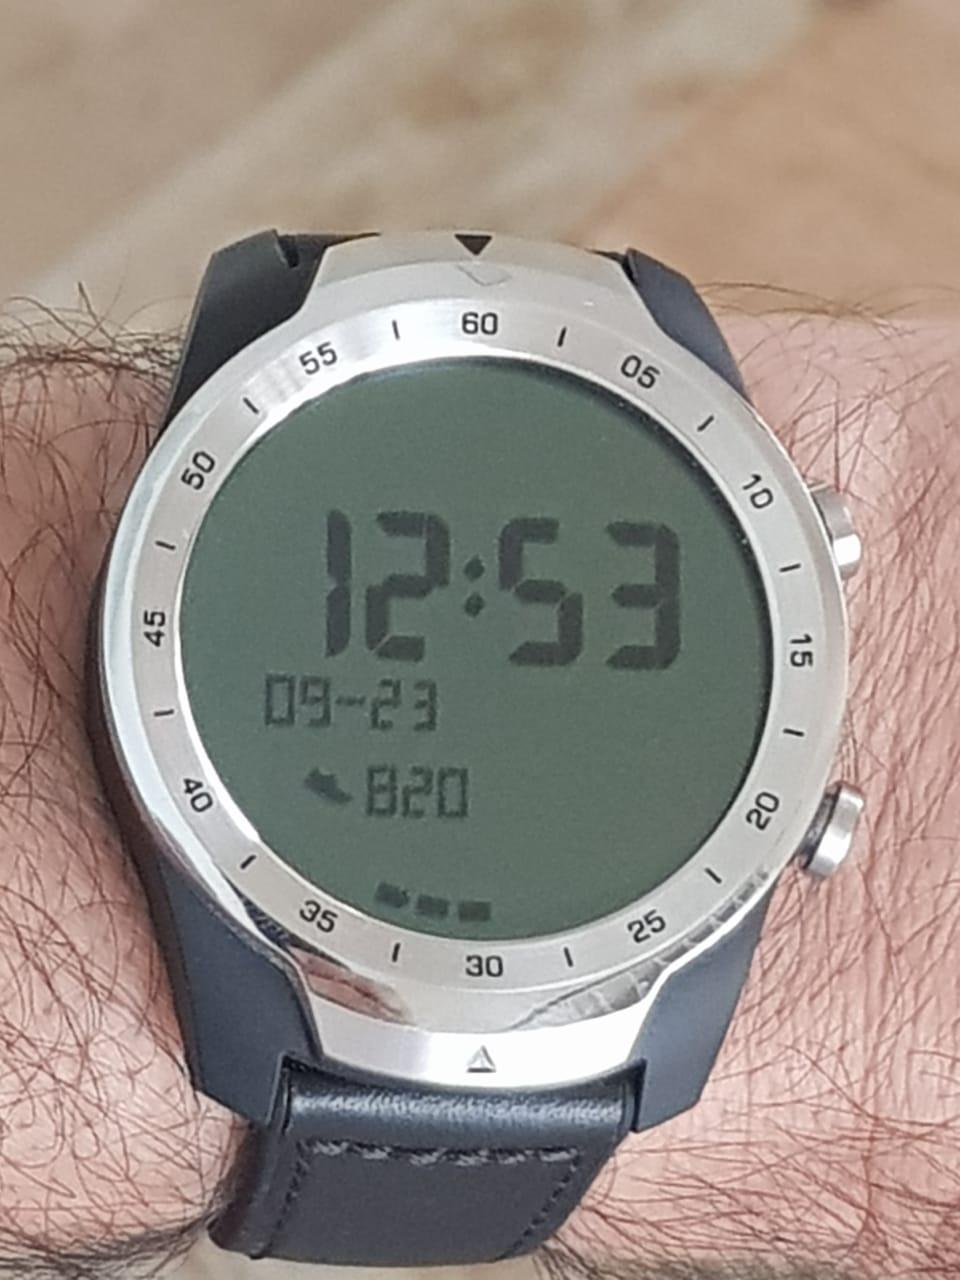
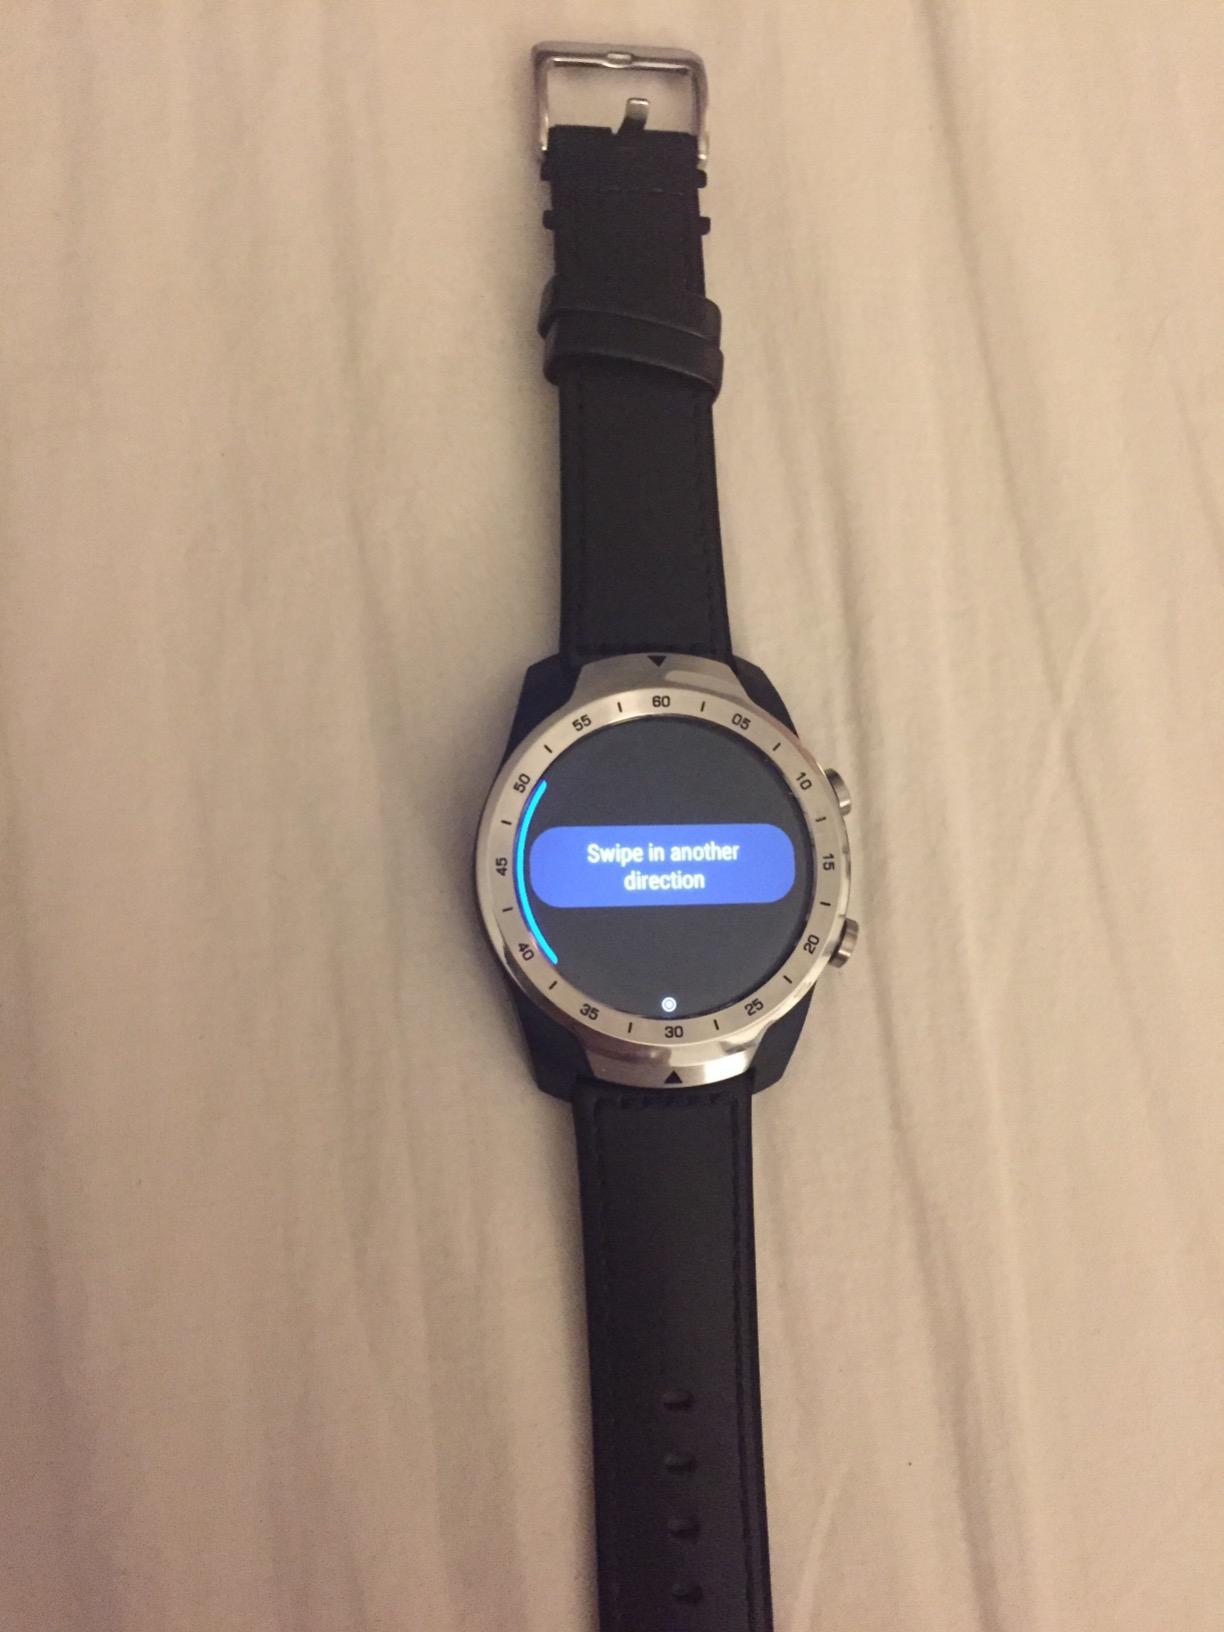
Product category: smartwatch
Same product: yes